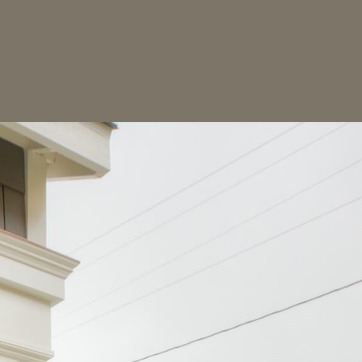
Material: sky